Durif

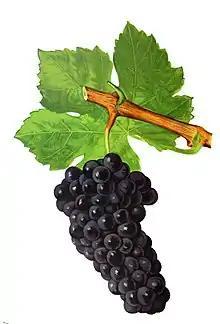
Durif, colour plate from , Tome II (1901)

Durif is a variety of red wine grape mainly grown in Australia, California, France, and Israel. Since the end of the 20th century, wineries located in Washington's Yakima River Valley, Maryland, Arizona, Texas, West Virginia, Chile, Mexico's Baja California Peninsula, and Ontario's Niagara Peninsula have also produced wines from Durif grapes. It is the primary grape known in the U.S. and Israel as Petite Sirah, with over 90% of the California plantings labeled "Petite Sirah" being Durif grapes. The U.S. Bureau of Alcohol, Tobacco, Firearms and Explosives (ATF) recognizes "Durif" and "Petite Sirah" as synonyms. The grape produces tannic wines with a spicy, plummy flavour. It originated from Syrah pollen germinating a Peloursin plant. On occasion, Peloursin and Syrah vines may both be called Petite Sirah, usually because the varieties are extremely difficult to distinguish in old age.